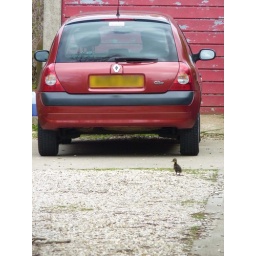
A lost duckling that had got separated from its family, on the other side of the road by a car